Human-centered computing

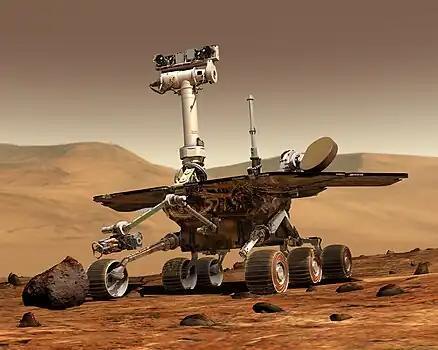
NASA Mars Project

The Human-Centered Computing (HCC) group at NASA/Ames Computational Sciences Division is conducting research at Haughton as members of the Haughton-Mars Project (HMP) to determine, via an analog study, how we will live and work on Mars.